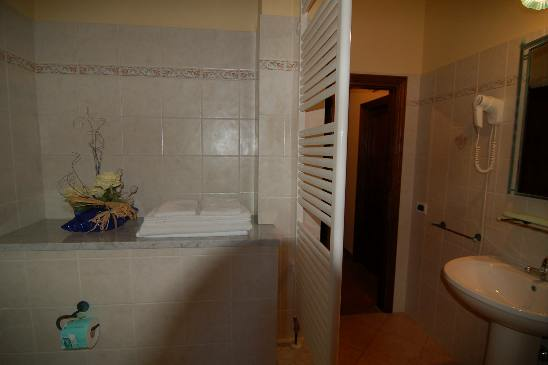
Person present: No